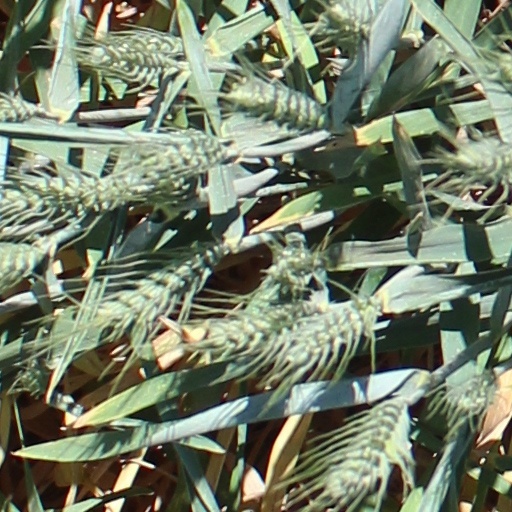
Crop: wheat